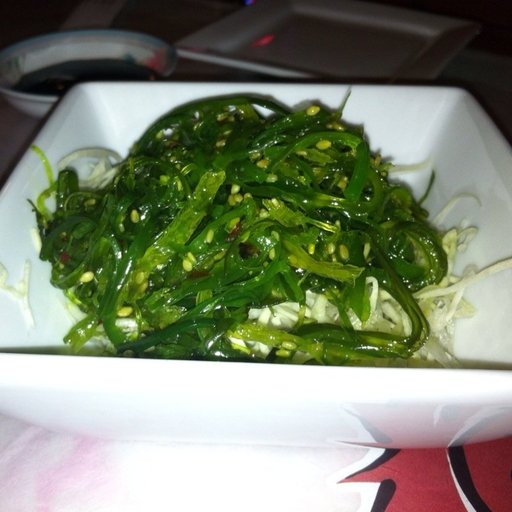
Label: seaweed_salad